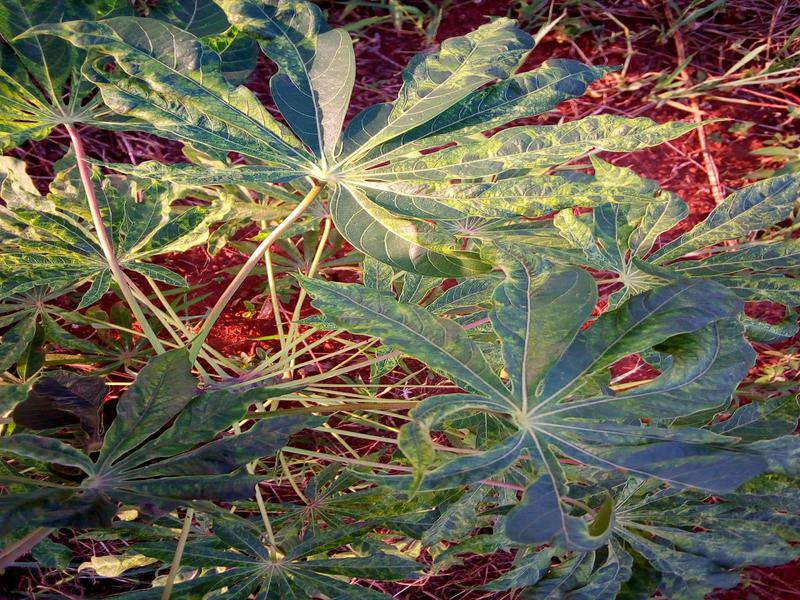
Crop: cassava
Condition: mosaic_disease